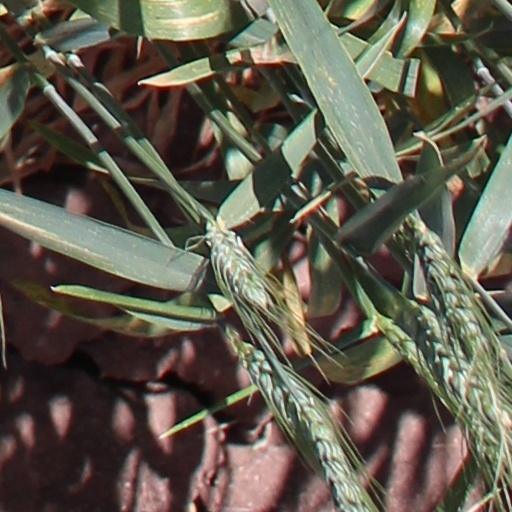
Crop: wheat